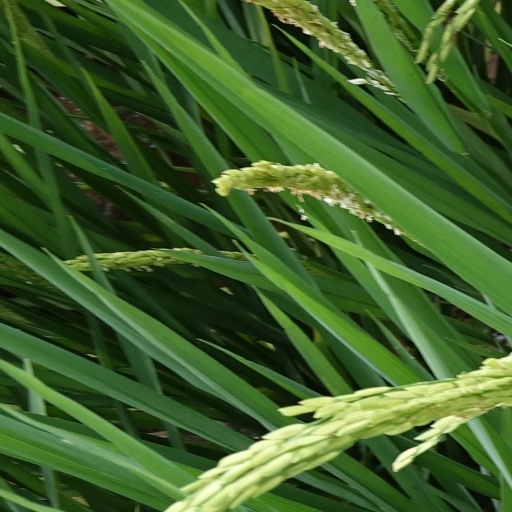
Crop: rice